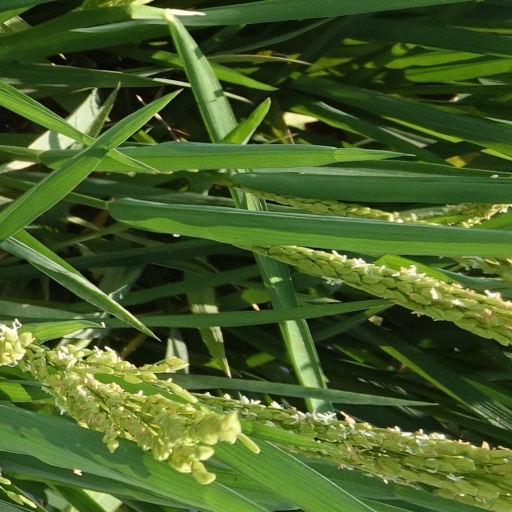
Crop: rice